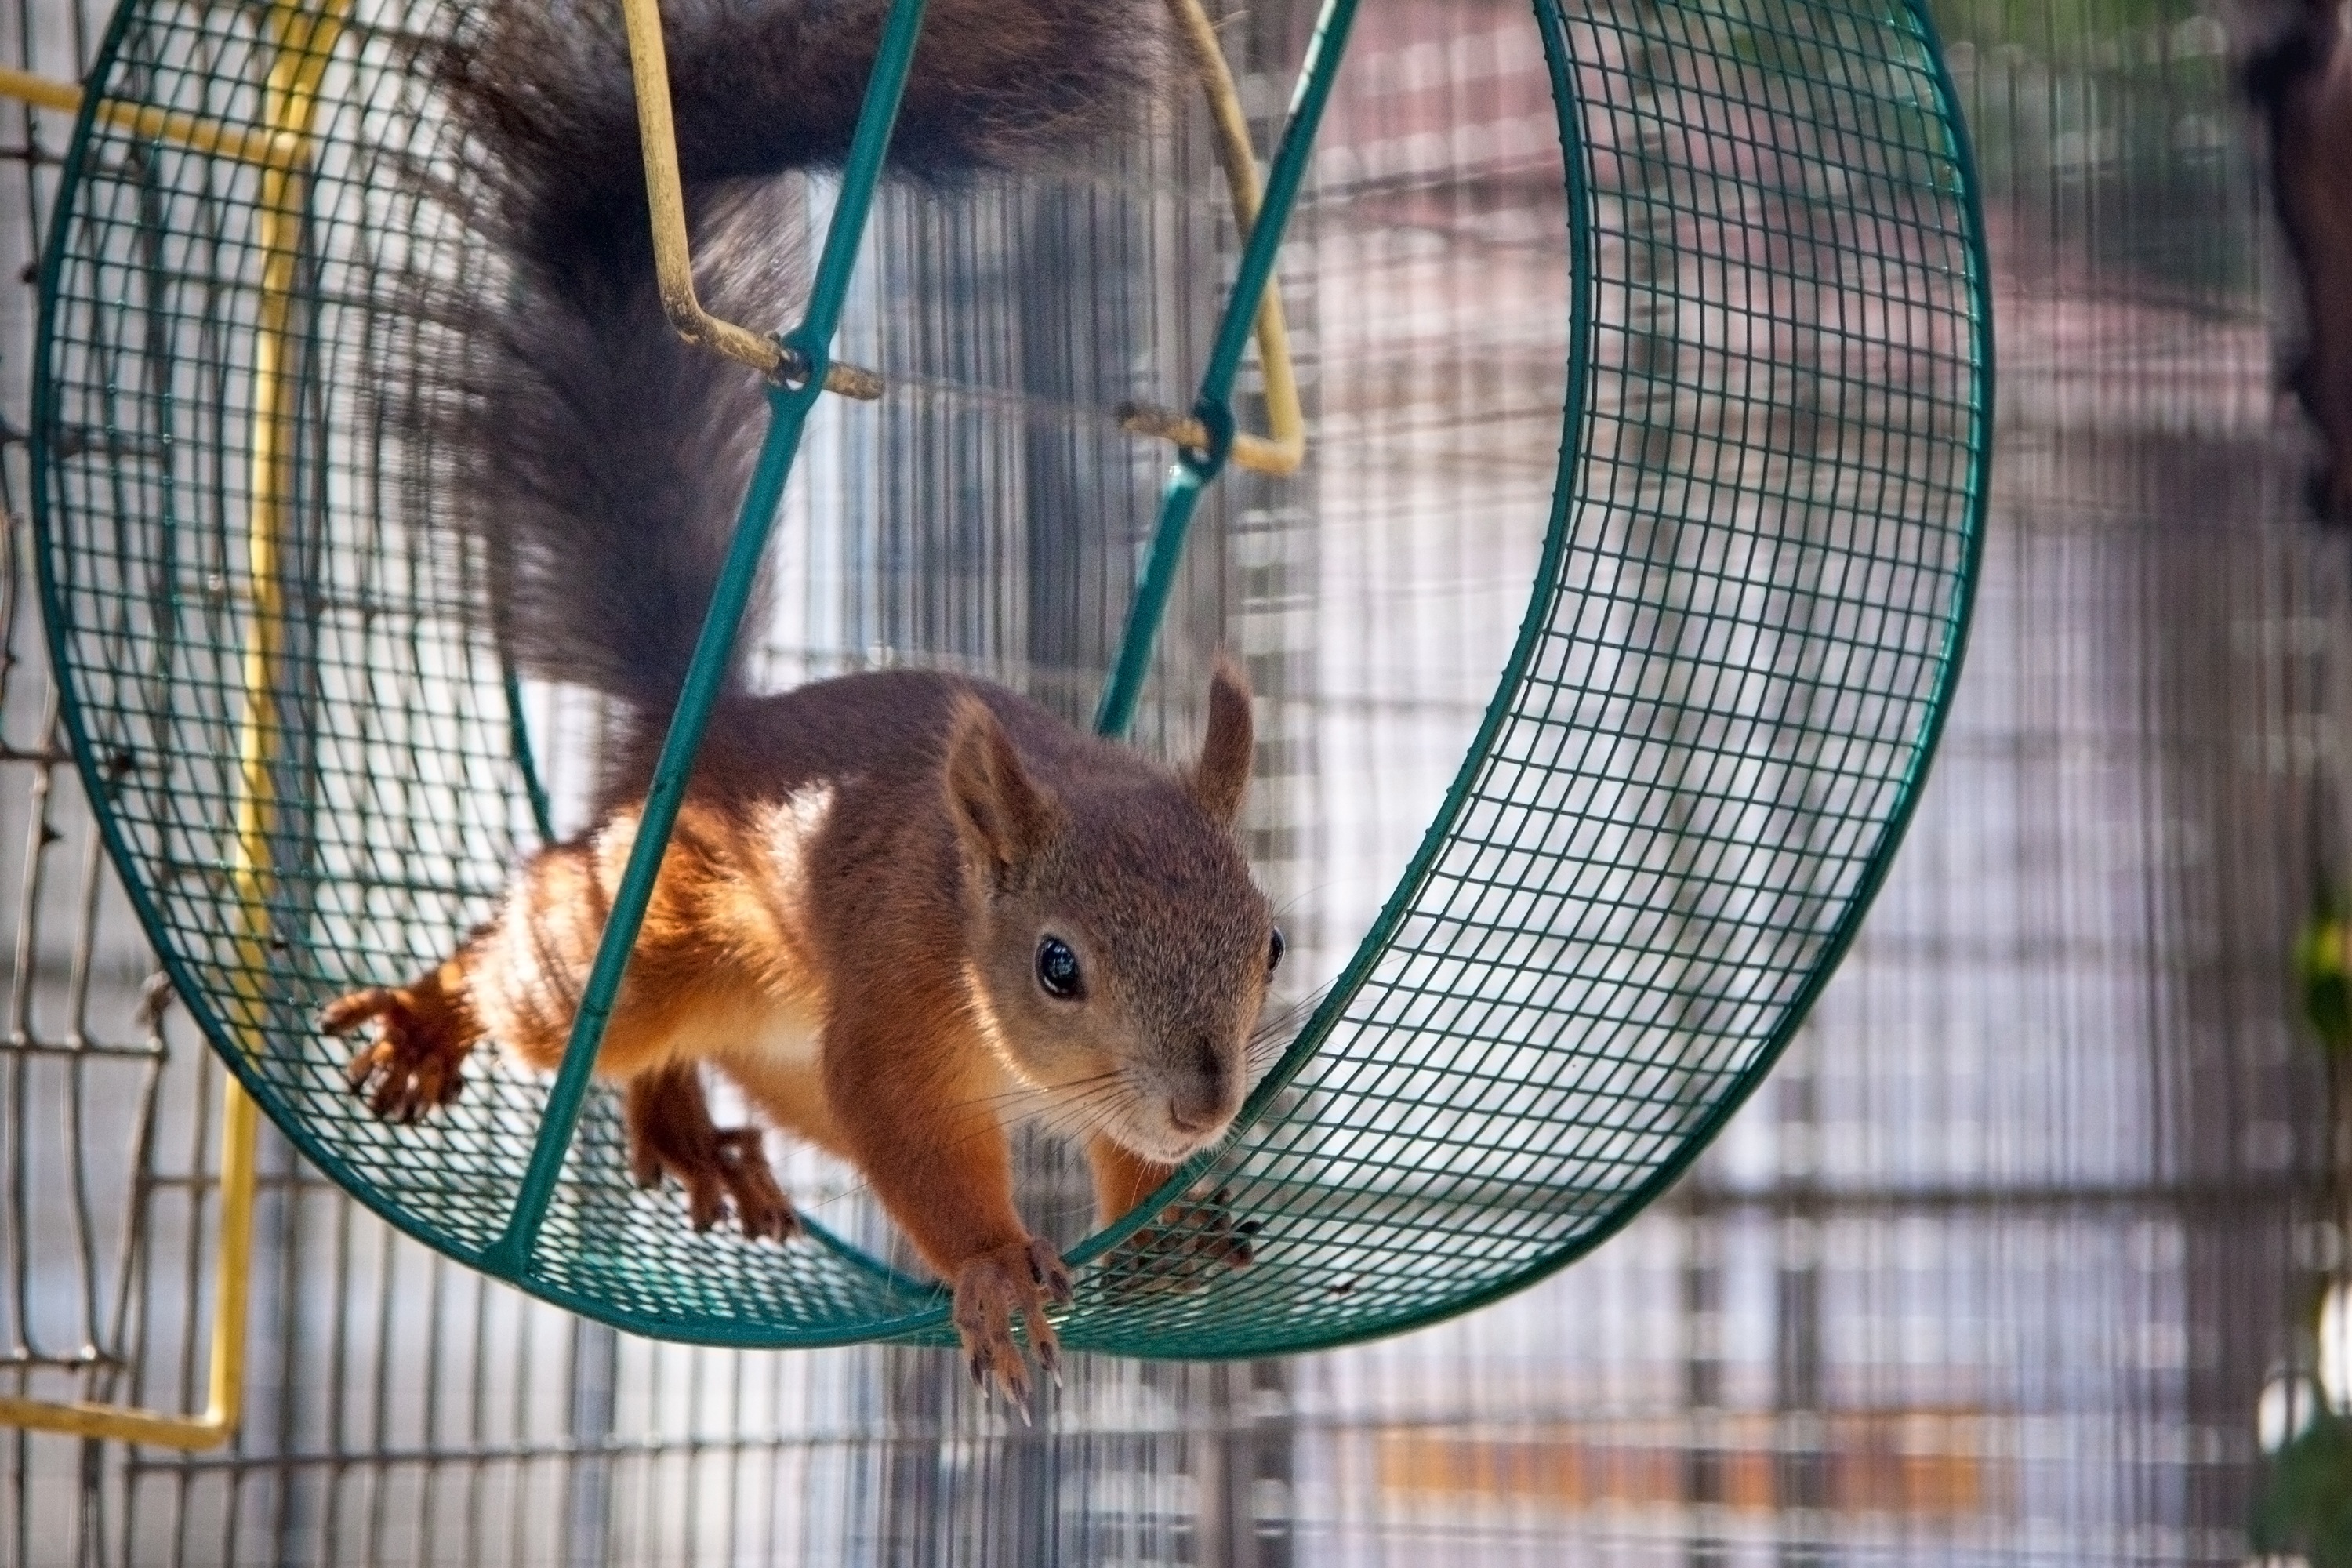
wheel, mammal, squirrel, rodent, fauna, whiskers, vertebrate, redhead, curious, protein